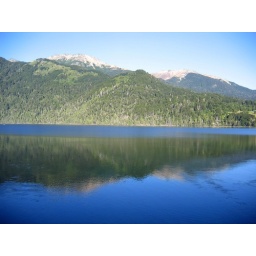
A shot of Lago Correntoso taken from the bridge spanning the shortest river in the world.